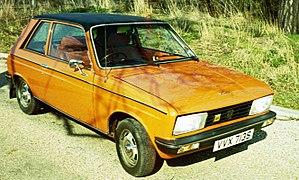
La 104 est une petite voiture française construite par Peugeot à Mulhouse.